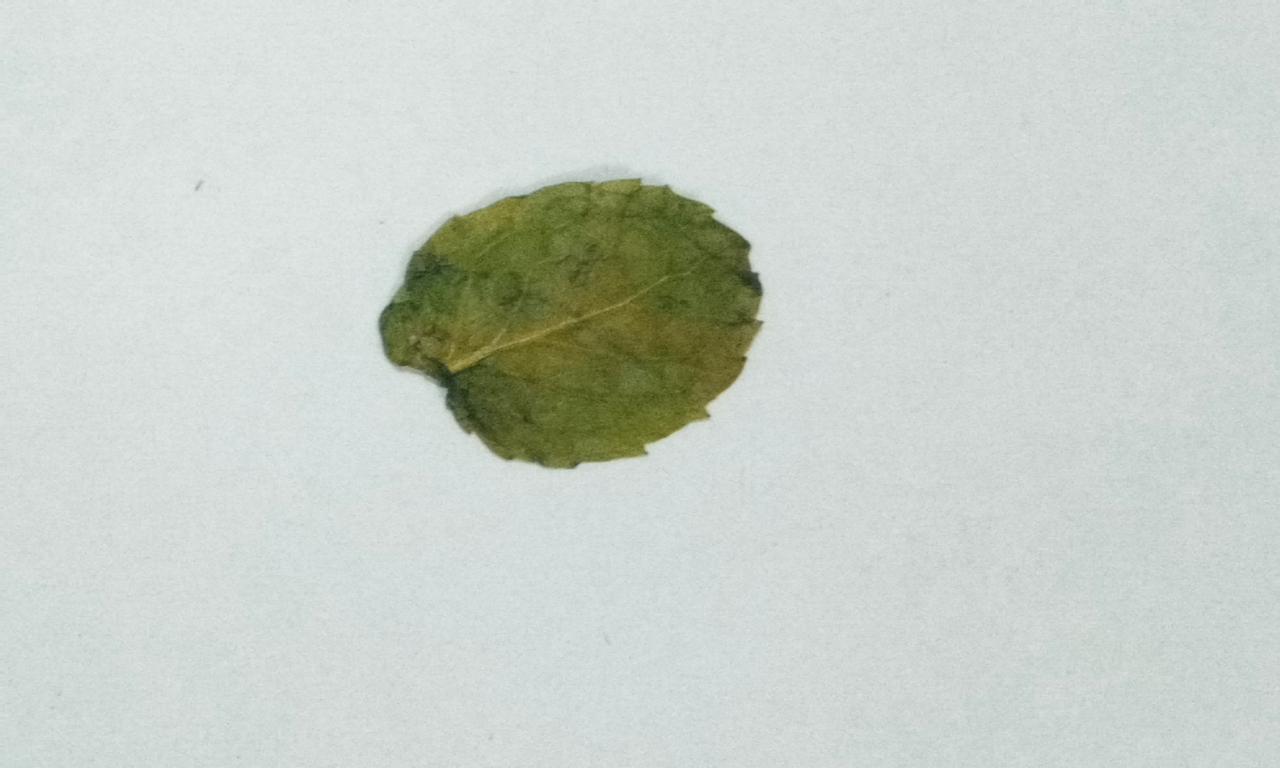
Label: Dried